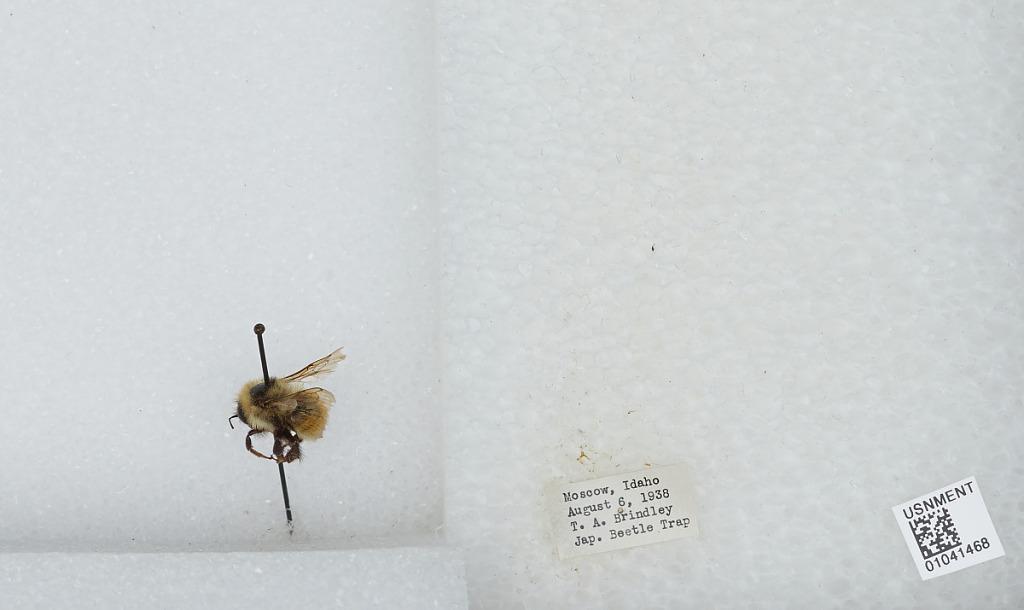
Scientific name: Bombus sp.
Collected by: T. Brindley
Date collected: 1938-8-6
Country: United States
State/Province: Idaho
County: Latah
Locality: Moscow
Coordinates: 46.73, -117